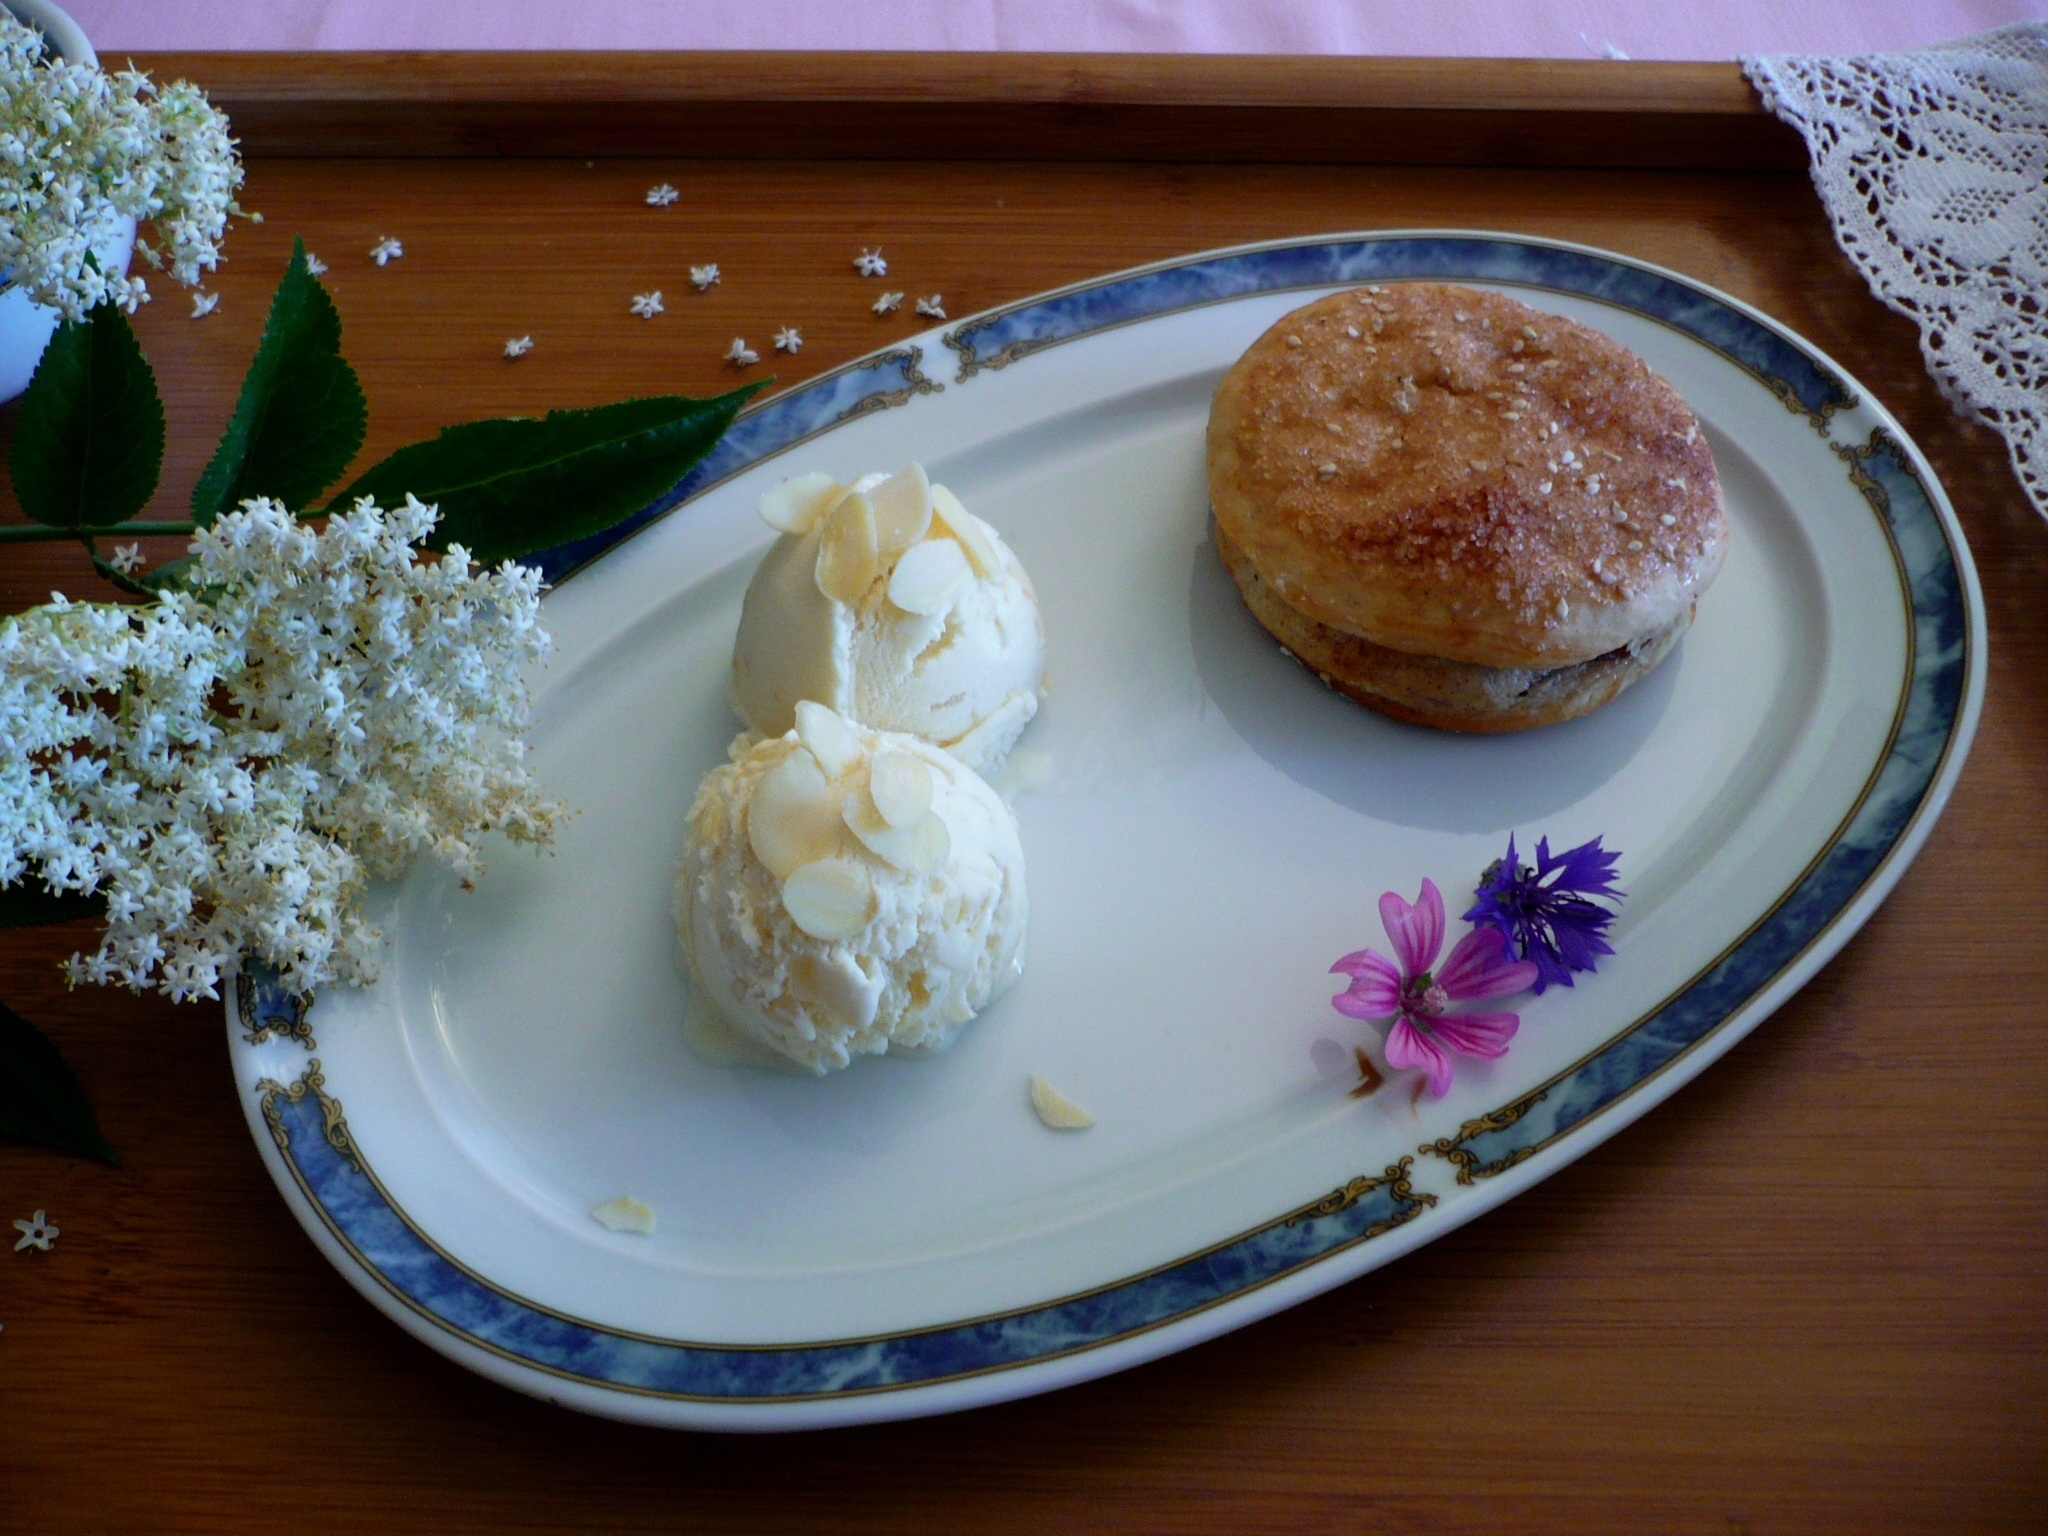
flower, dish, meal, food, produce, breakfast, baking, ice cream, dessert, cake, almond, elder, coconut, icing, sweetness, flavor